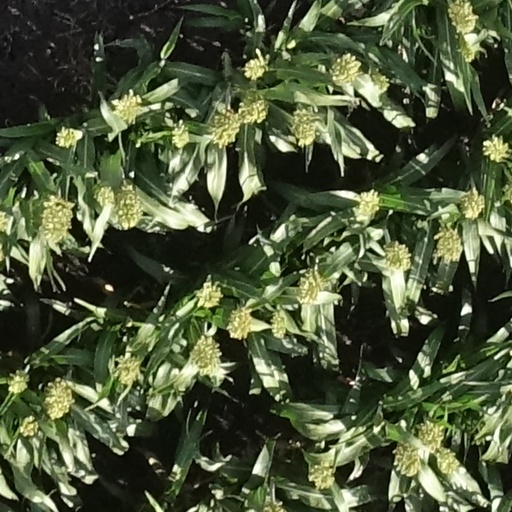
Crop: sorghum